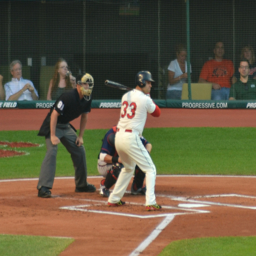
a few people that are in a baseball field
A baseball player up to the plate to bat.
A batter up to base, waiting for the pitch.
A baseball player gets ready to swing at a baseball
a man is swinging a baseball bat at a game